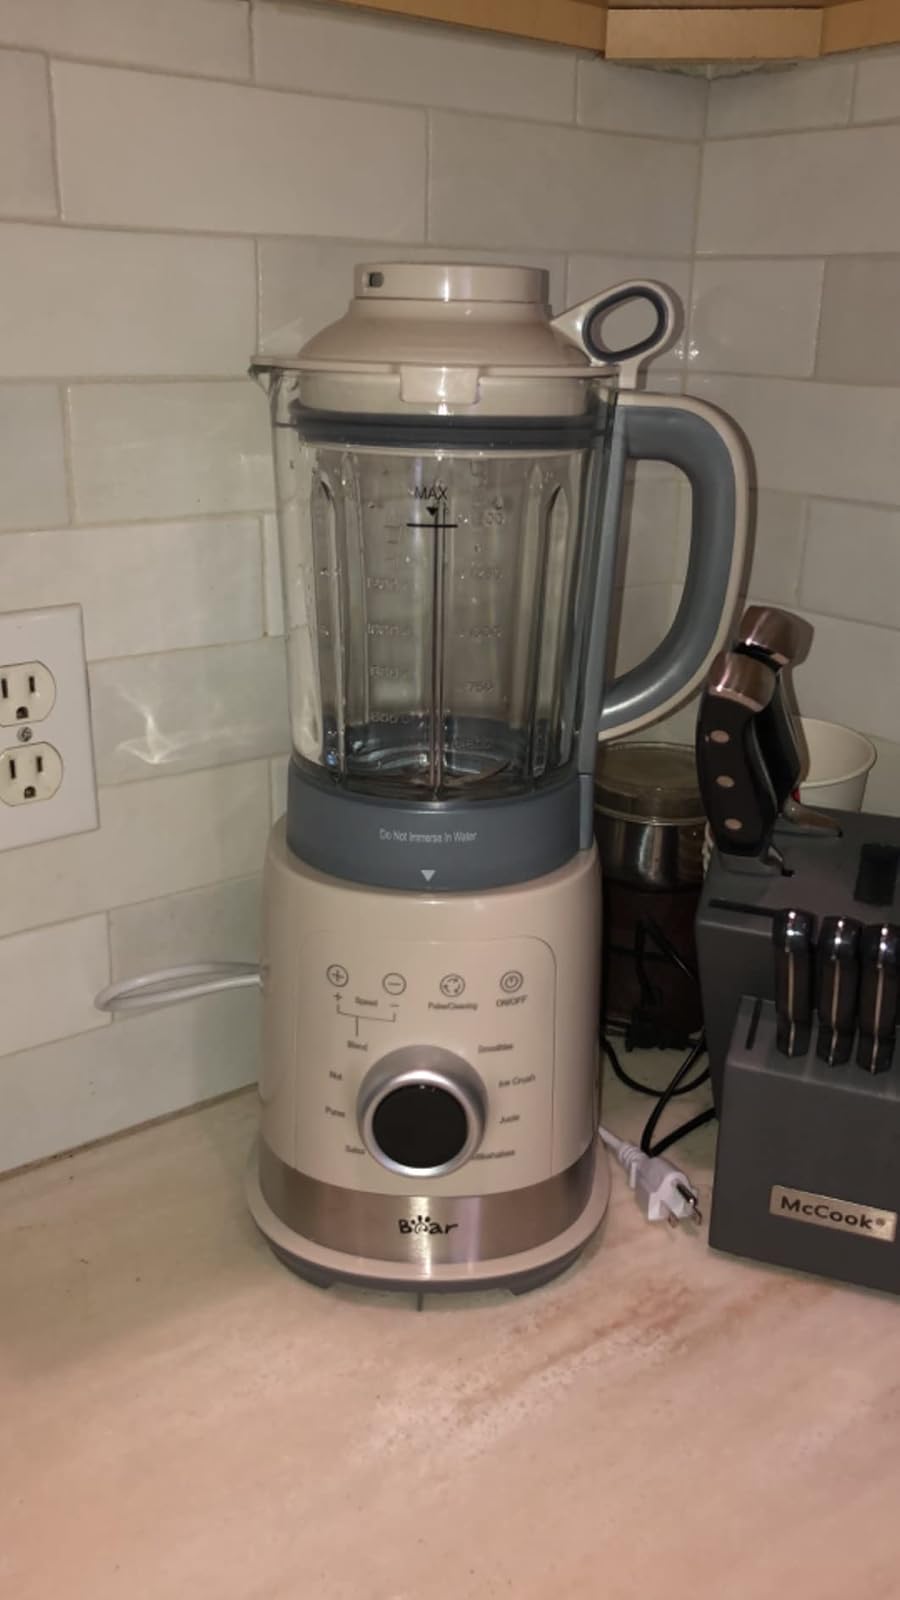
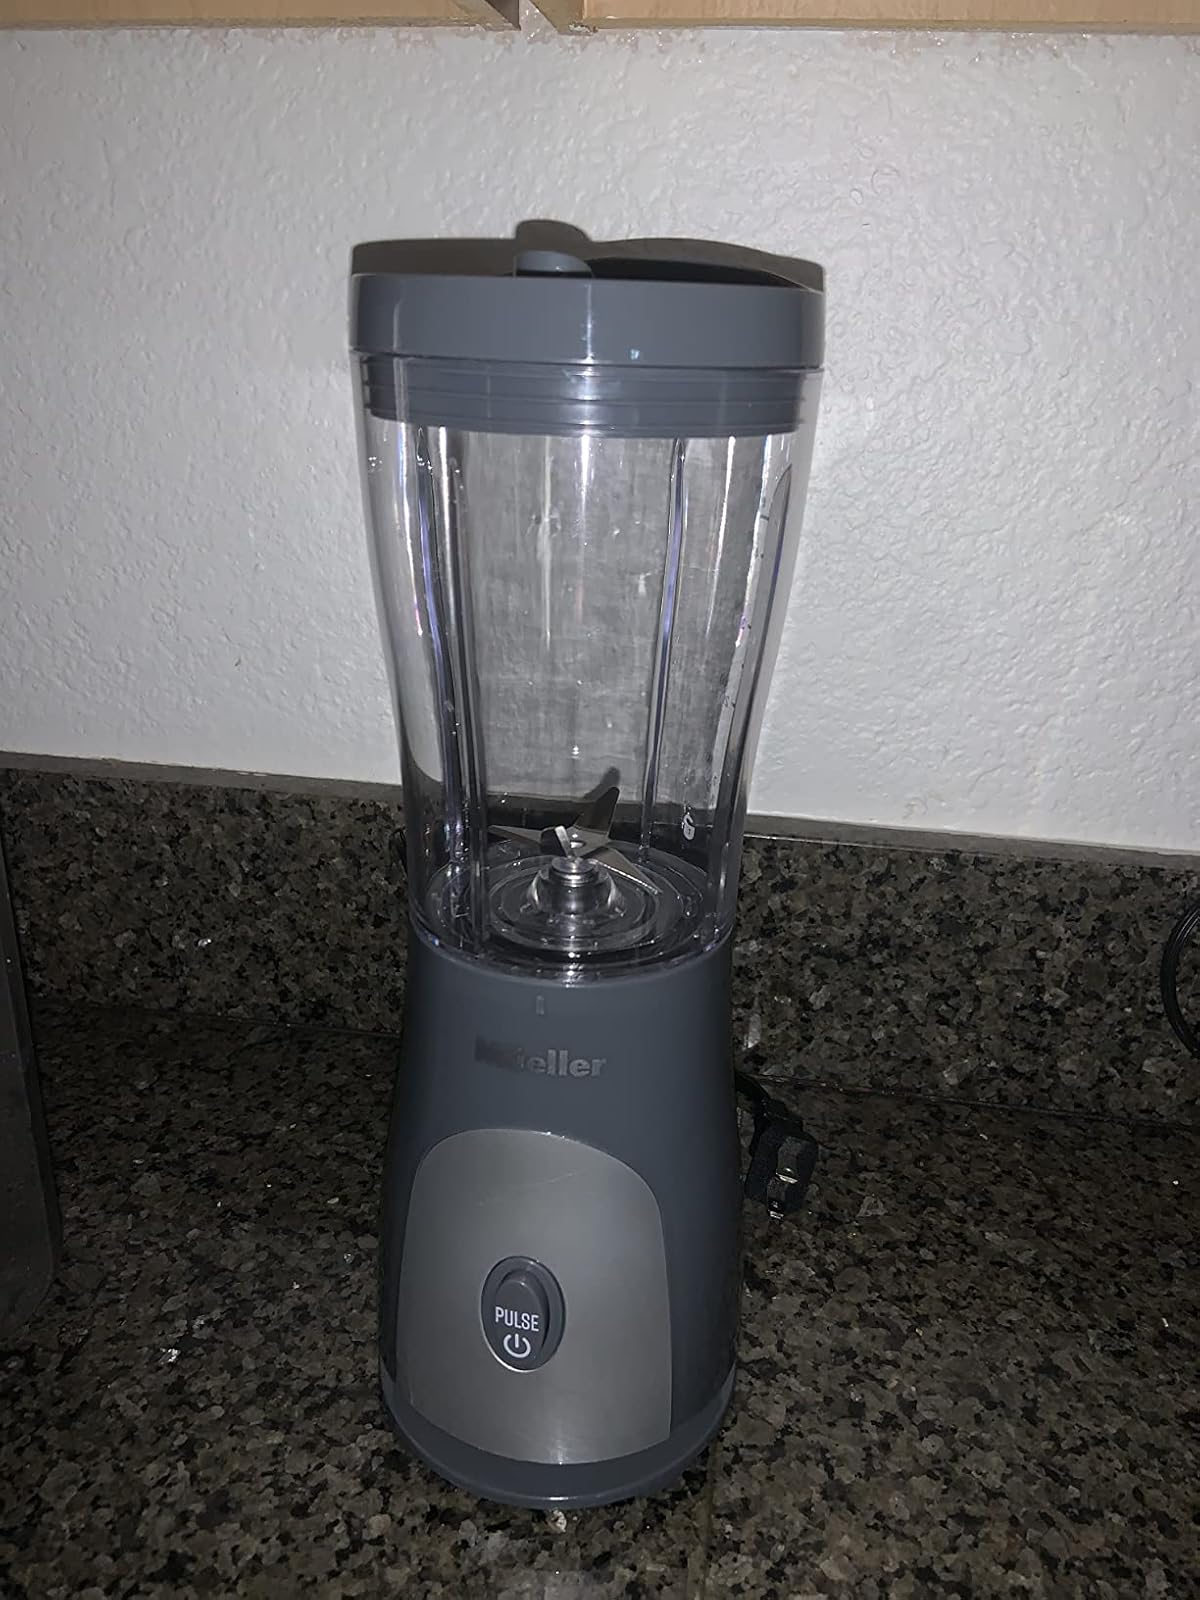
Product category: items_blender
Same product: no